Mercè Rodoreda

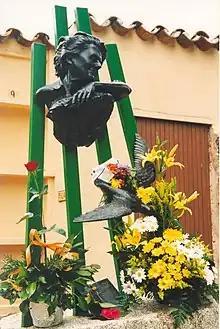

At 1:30 p.m. on April 13, 1983, Mercè Rodoreda died of very advanced liver cancer at the Muñoz Clinic, in Girona. During her last days, when she was already admitted to the hospital, she reconciled with the members of her family after they were notified by Joan Sales. As explained by Rodoreda's close friend, Isabel Parés, when Rodoreda was diagnosed with cancer, she collapsed and did not want to fight to live.